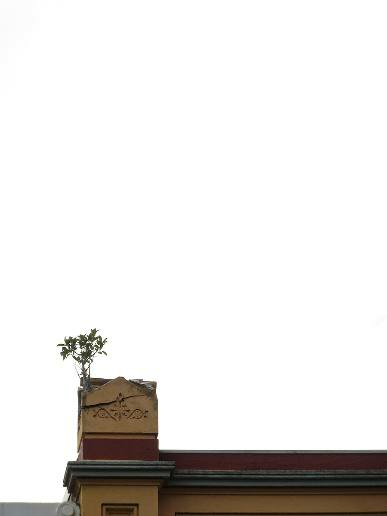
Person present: No